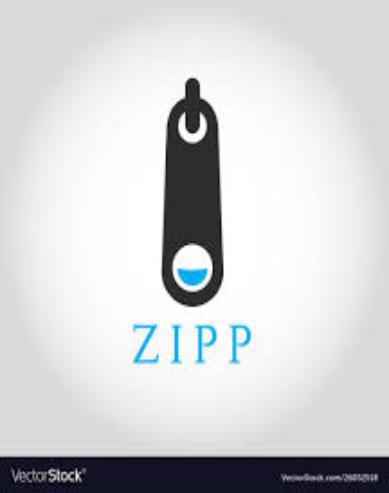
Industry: Electronic